Learning space

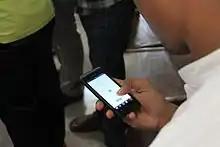
Personal communication devices

"Passive learning" and "direct instruction" are teacher-centered pedagogies that are characterized as 'sage on the stage'. They are the most common form of instruction in historic and current learning spaces that are typified by the standard classroom model: space for 15 to 40 students and one instructor; a fixed teaching station or teaching wall with a writing or display surface composed of one or more blackboards or whiteboards; and students sitting at desks, tables, or benches, traditionally arranged in rows facing the teaching wall; one wall with windows; one interior wall backing onto a corridor or outdoor circulation path, with a door, and typically without glass to minimize student distraction; wall surfaces may have additional display or writing surfaces for lessons or instructional material; a counter with a sink for lower-level grades who might take art classes in this room; and in the lower grades, cabinets or cubbies for student coats and books. Historically the furniture in school classrooms would have been fixed, as it typically was and continues to be in lecture halls with stepped, sloping, or tiered theater-type seating. In religious spaces such as churches, the instructional station is at or near the altar or the pulpit with the learners seated in rows of chairs or pews facing the speaker. This prescribed uni-directional format facing the instructor supports direct instruction by having instructors and learners face-to-face; opportunities for interaction between students is limited.